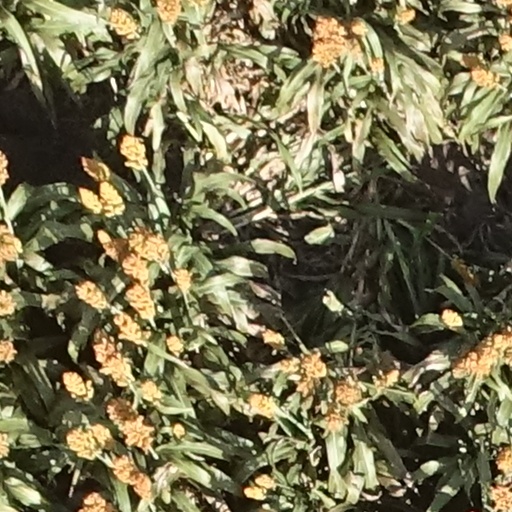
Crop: sorghum